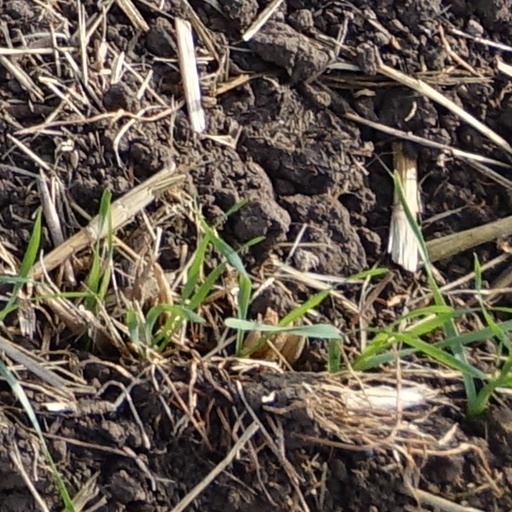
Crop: wheat